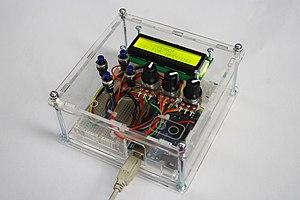
Arduino est la marque d'une plateforme de prototypage open-source qui permet aux utilisateurs de créer des objets électroniques interactifs à partir de cartes électroniques matériellement libres sur lesquelles se trouve un microcontrôleur.